Hektoen enteric agar

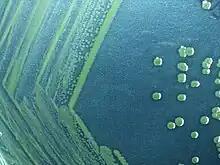
Gram negative Shigella sonnei bacteria which spent 48 hours cultured on Hektoen enteric agar (HEK).

Hektoen enteric agar (HEK, HE or HEA) is a selective and differential agar primarily used to recover "Salmonella" and "Shigella" from patient specimens. HEA contains indicators of lactose fermentation and hydrogen sulfide production; as well as inhibitors to prevent the growth of Gram-positive bacteria. It is named after the Hektoen Institute in Chicago, where researchers developed the agar.